Swabian salute

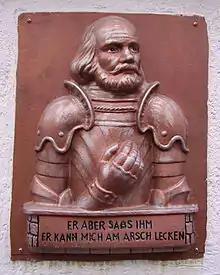
Götz von Berlichingen and the Swabian salute

The term Swabian salute (German: ) is a partly humorous, partly euphemistic reference to the expression (akin to expression "kiss my arse", but literally "lick me on the arse") which is a common profanity.